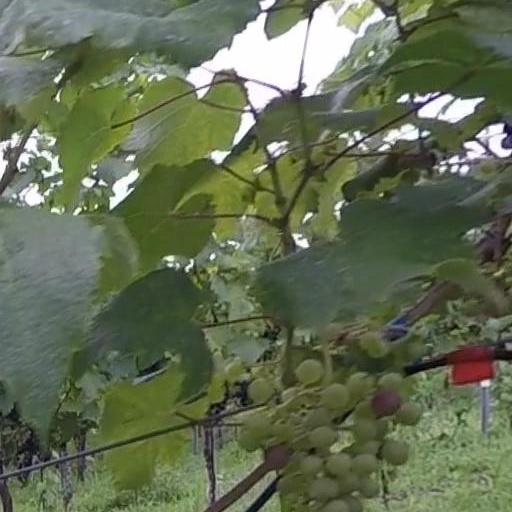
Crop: grape